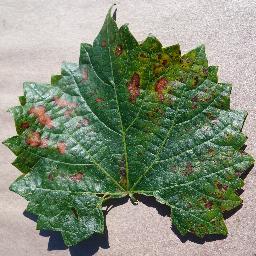
Label: Grape___Esca_(Black_Measles)